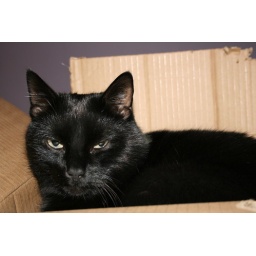
cat in a box